William Trickett

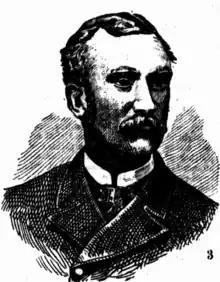

William Joseph Trickett (2 September 1843 – 4 July 1916) was a politician, Postmaster-General and solicitor in colonial New South Wales.